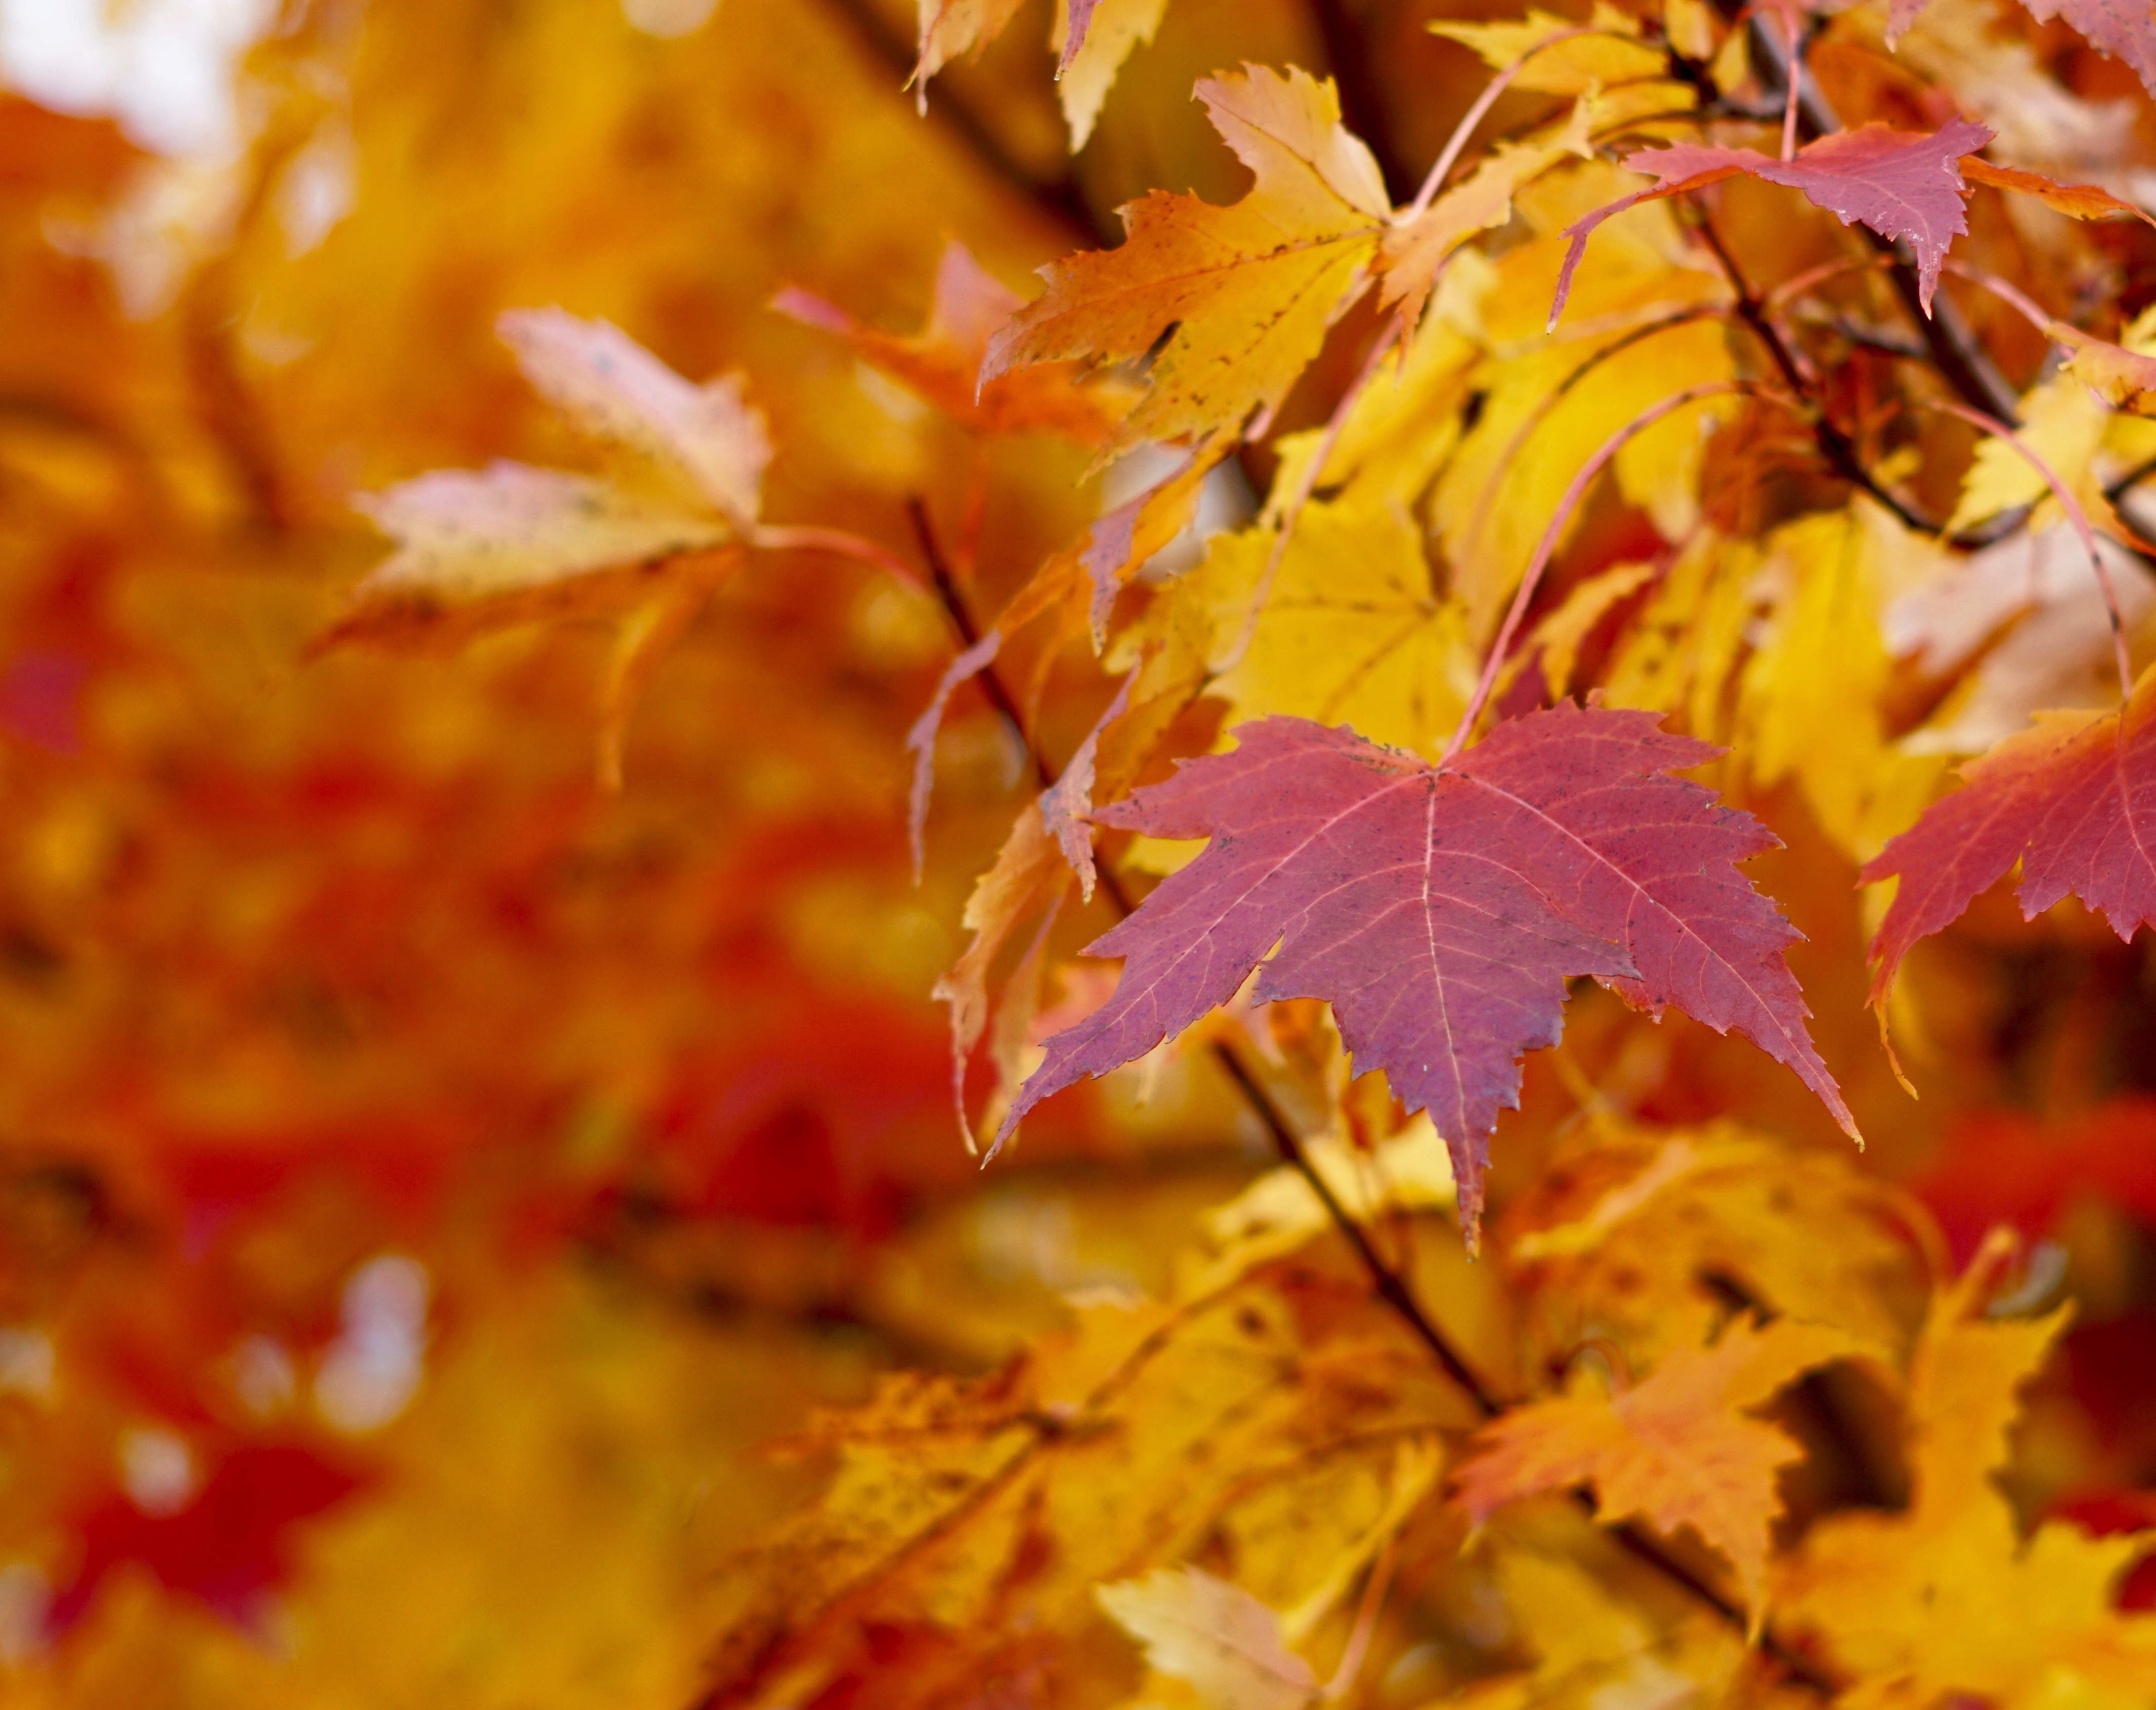
tree, branch, plant, sunlight, leaf, fall, flower, petal, orange, red, autumn, halloween, yellow, season, maple, maple tree, maple leaf, deciduous, eaves, october, fall leaves, wisconsin, macro photography, flowering plant, woody plant, land plant, onalaska